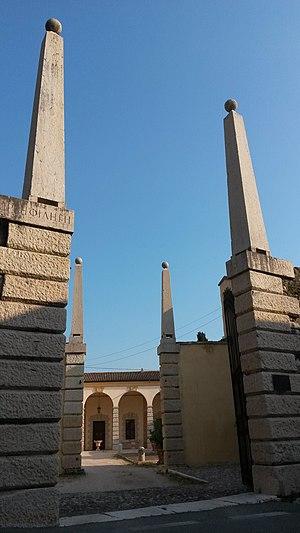
Villa Nichesola-Conforti est l'un des exemples les plus significatifs du modèle de villa du Cinquecento en Valpolicella. L'intérieur présente trois salles décorées par des fresques au sujet mythologique peintes par Paolo Farinati, peintre originaire de Vérone.